FC Porto

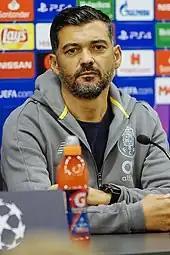
Former Porto player Sérgio Conceição has won eight honours as the club's manager, including three league titles

The arrival of Mourinho's former assistant André Villas-Boas, in the spring of 2010, set the stage for a highly successful 2010–11 season, which began with a 2–0 victory over Benfica for the Supertaça. Spearheaded by João Moutinho, Silvestre Varela, Falcao and Hulk (the "Bola de Prata" winner), Porto performed strongly in the Primeira Liga and assured its 25th title with five matches to play, after beating Benfica in its stadium. In addition, the club broke a number of records: biggest distance between champions and runners-up (21 points), the most consecutive league wins (16), and the highest percentage of points in a 30-game season (93.33%), dropping only six points and finishing the league without defeats, for the first time in its history.